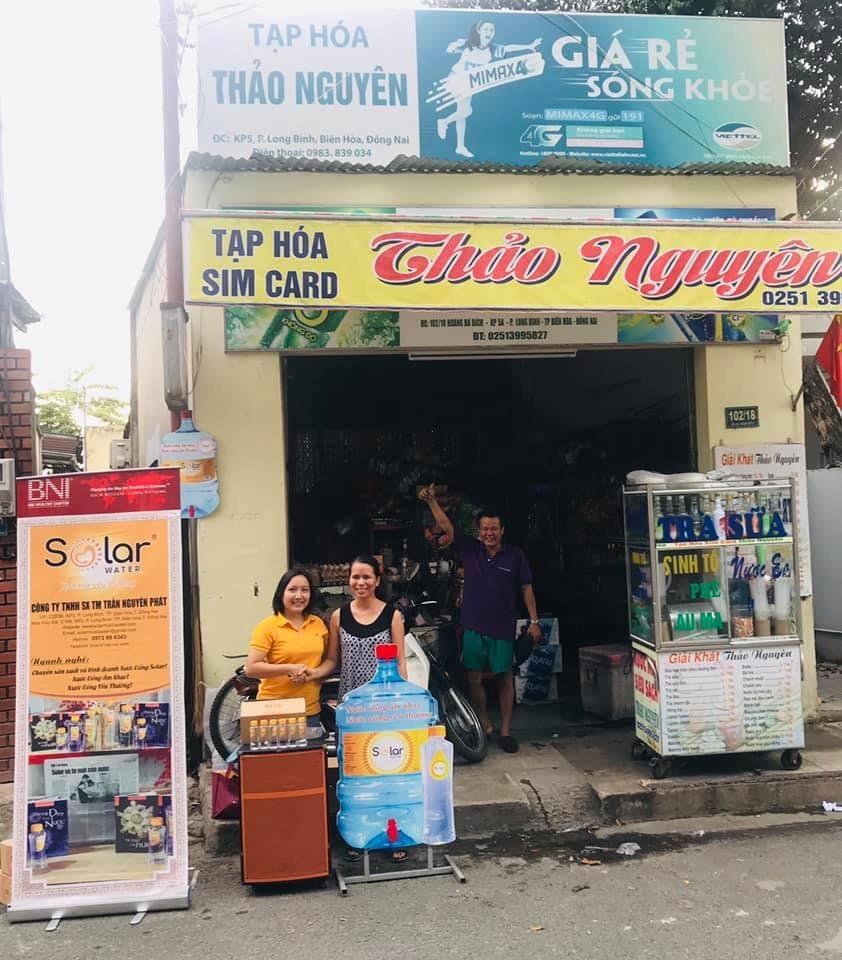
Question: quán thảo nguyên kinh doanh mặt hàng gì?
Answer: tạp hóa